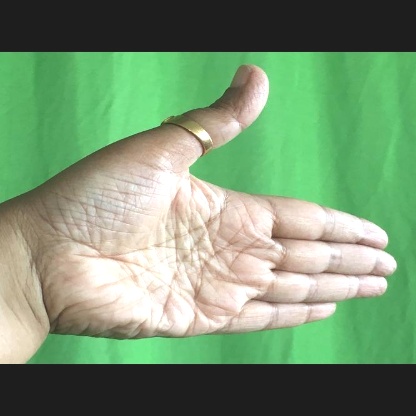
Mudra: Ardhachandran